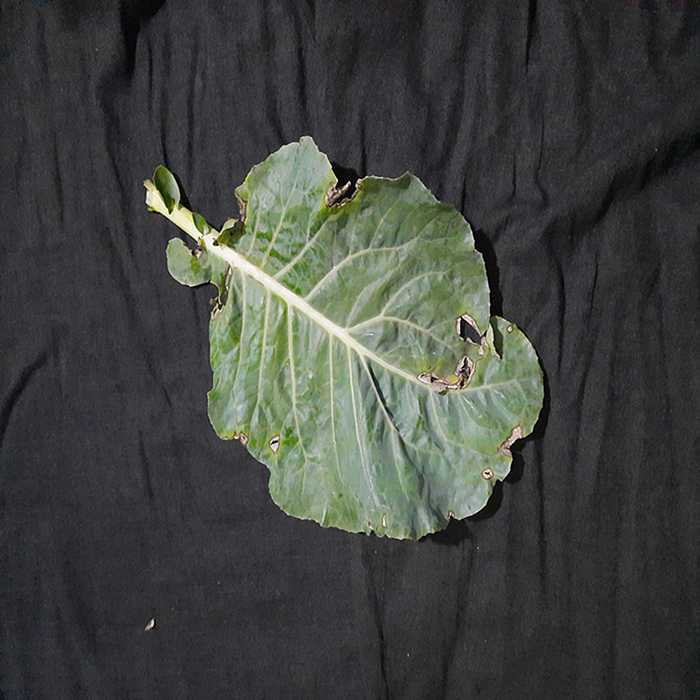
Plant: Cauliflower
Label: Downy mildew